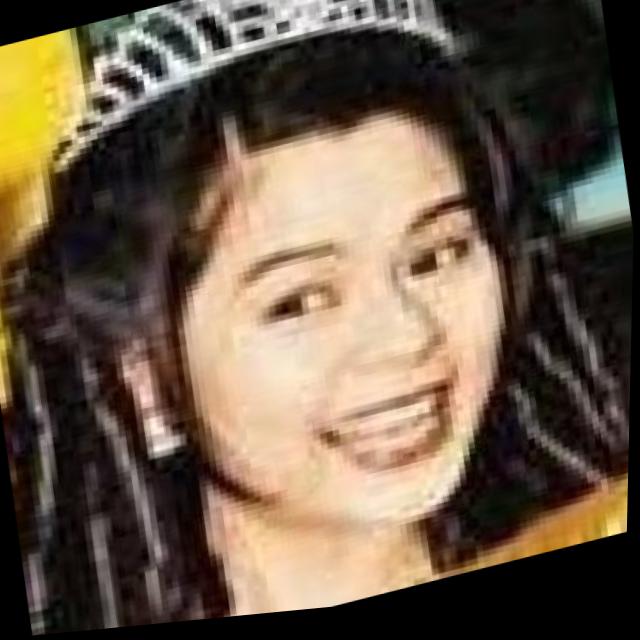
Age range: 21-44